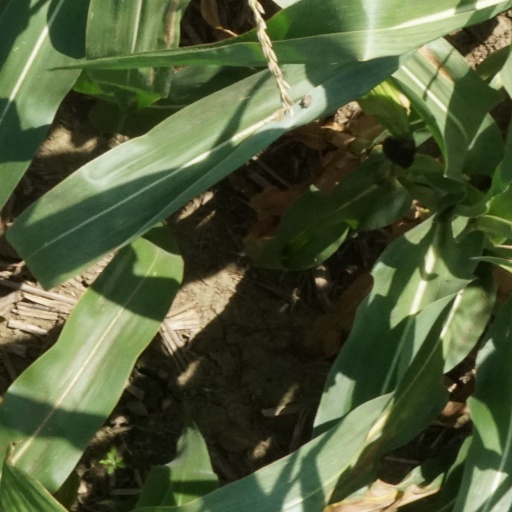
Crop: maize; corn